Catholic Church in Israel

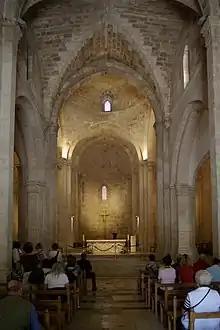
Sanctuary of St Anne's Church, Jerusalem

The Holy See is currently represented by an Apostolic Nuncio to Israel and an Apostolic Delegate in Jerusalem and Palestine. Since 1994, the same person serves in both offices, and also serves as Nuncio to Cyprus. Since 3 June 2021, Adolfo Tito Yllana has served in both offices.